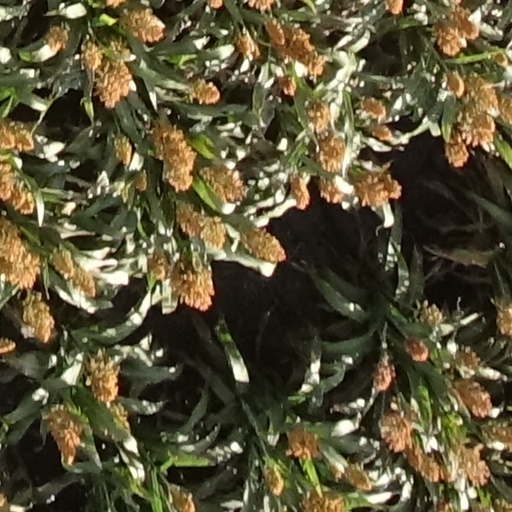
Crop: sorghum